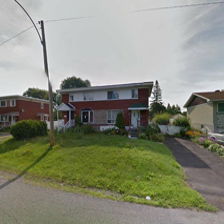
Label: streetView